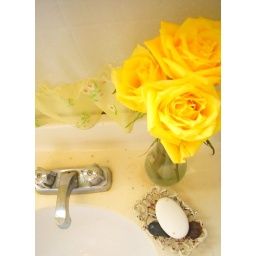
yellow roses in the bathroom